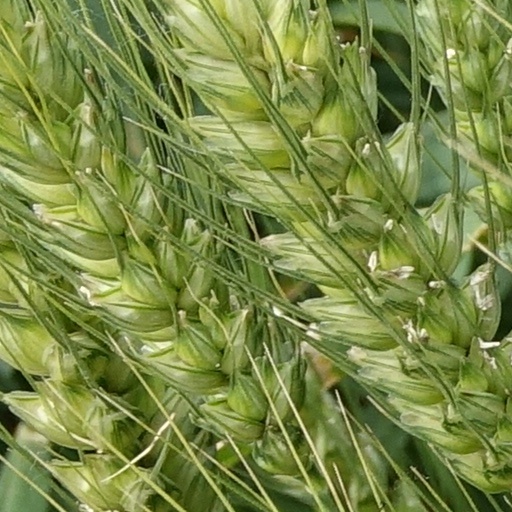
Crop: wheat